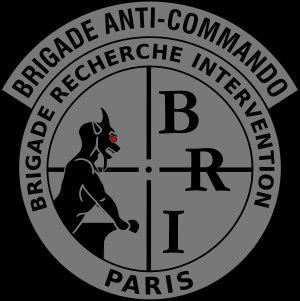
La Brigade d'intervention est l'une des unités d'intervention de la préfecture de police de Paris.